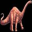
Label: dinosaur